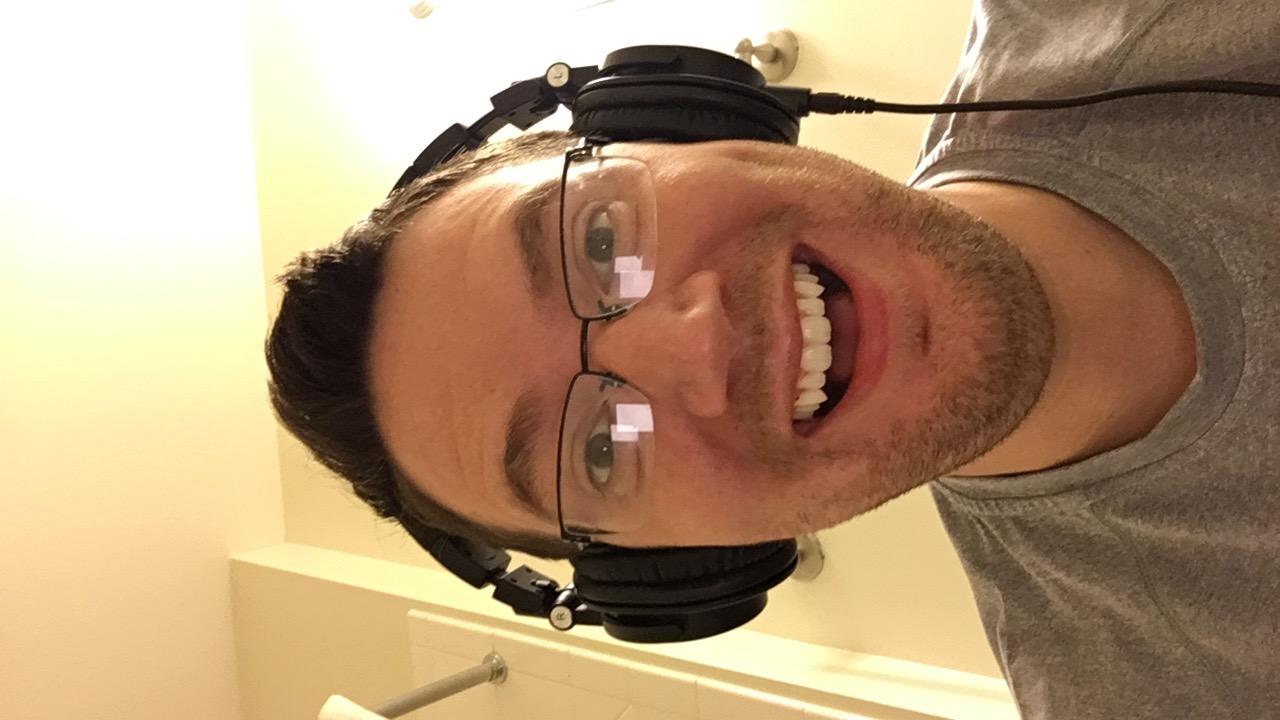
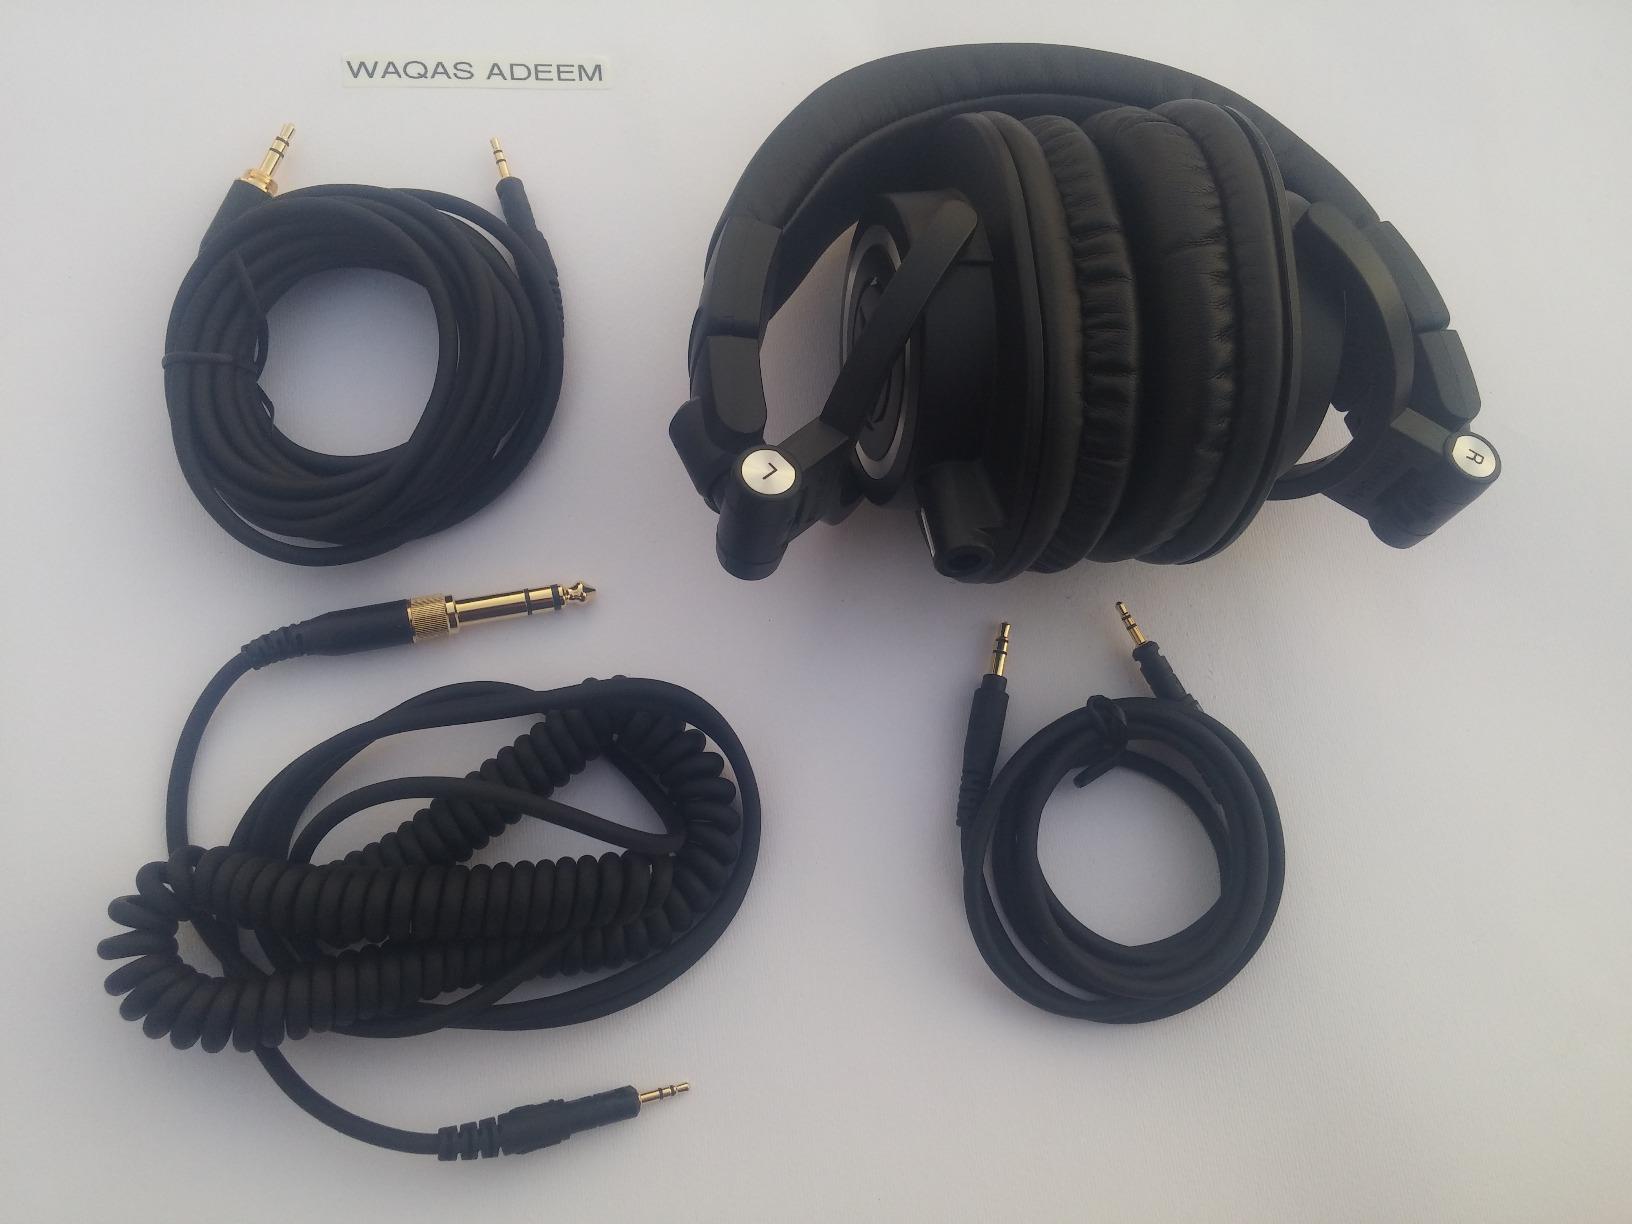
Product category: headphones
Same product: yes